Alexander Cameron Rutherford

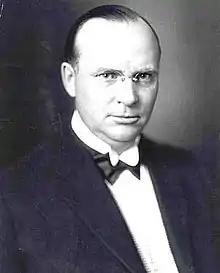
Conservative leader R. B. Bennett was Rutherford's opponent in the 1905 election.

Besides the Conservatives' ties to the CPR, Rutherford's Liberals enjoyed the incumbent's advantage of controlling the levers of patronage, and the election's result was never really in doubt. Before the election, Talbot predicted that the government would win 18 of the province's 25 seats. Immediately after the election, it appeared that the Liberals had won 21. When all the votes had been counted, the Liberals won 23 seats to the Conservatives' two. Bennett himself was defeated in his Calgary riding. When the outcome was clear, the people of Strathcona feted Rutherford with a torchlight procession and bonfire.